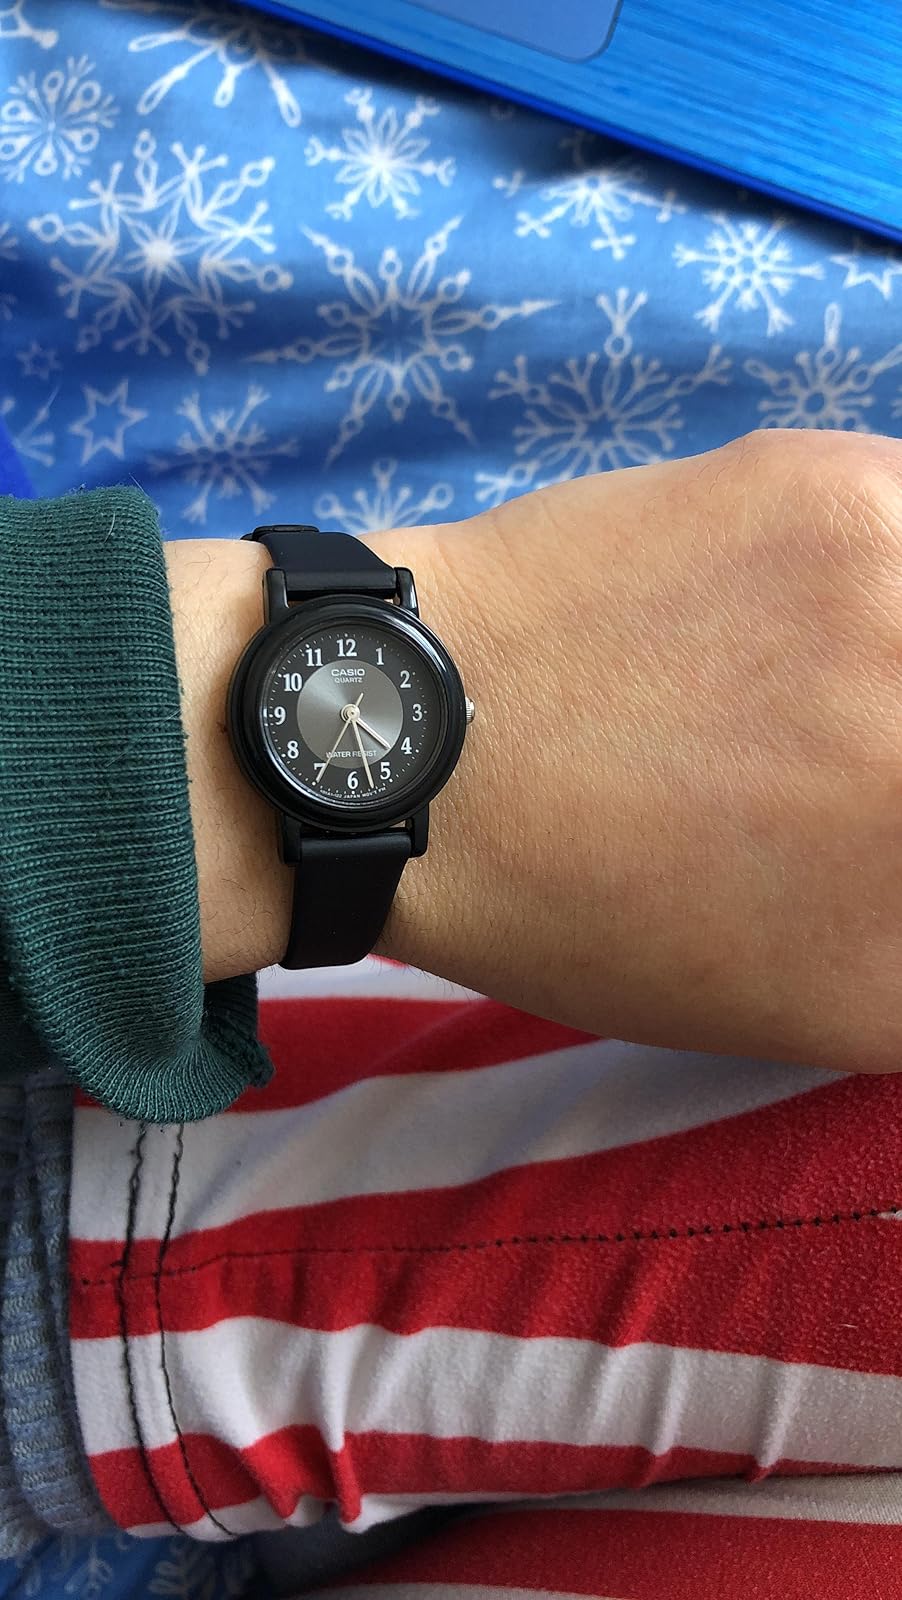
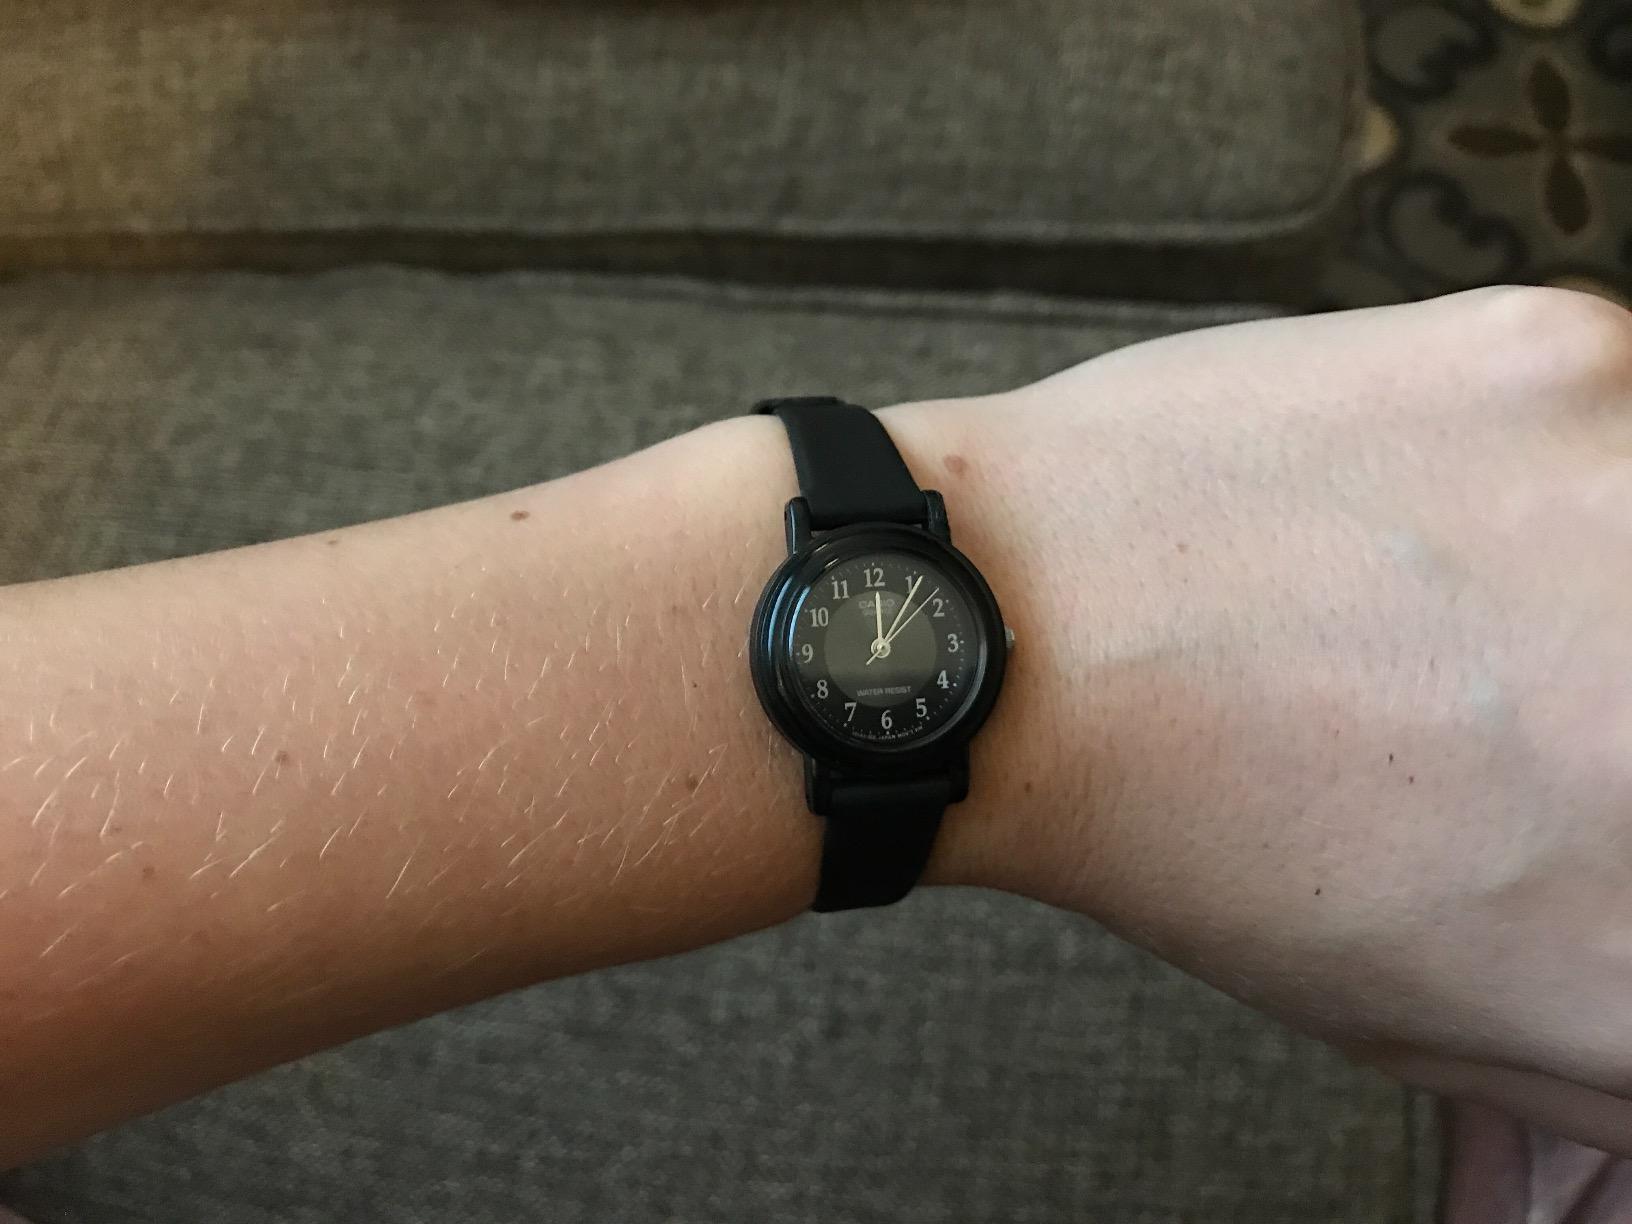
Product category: accessories_watch
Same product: yes